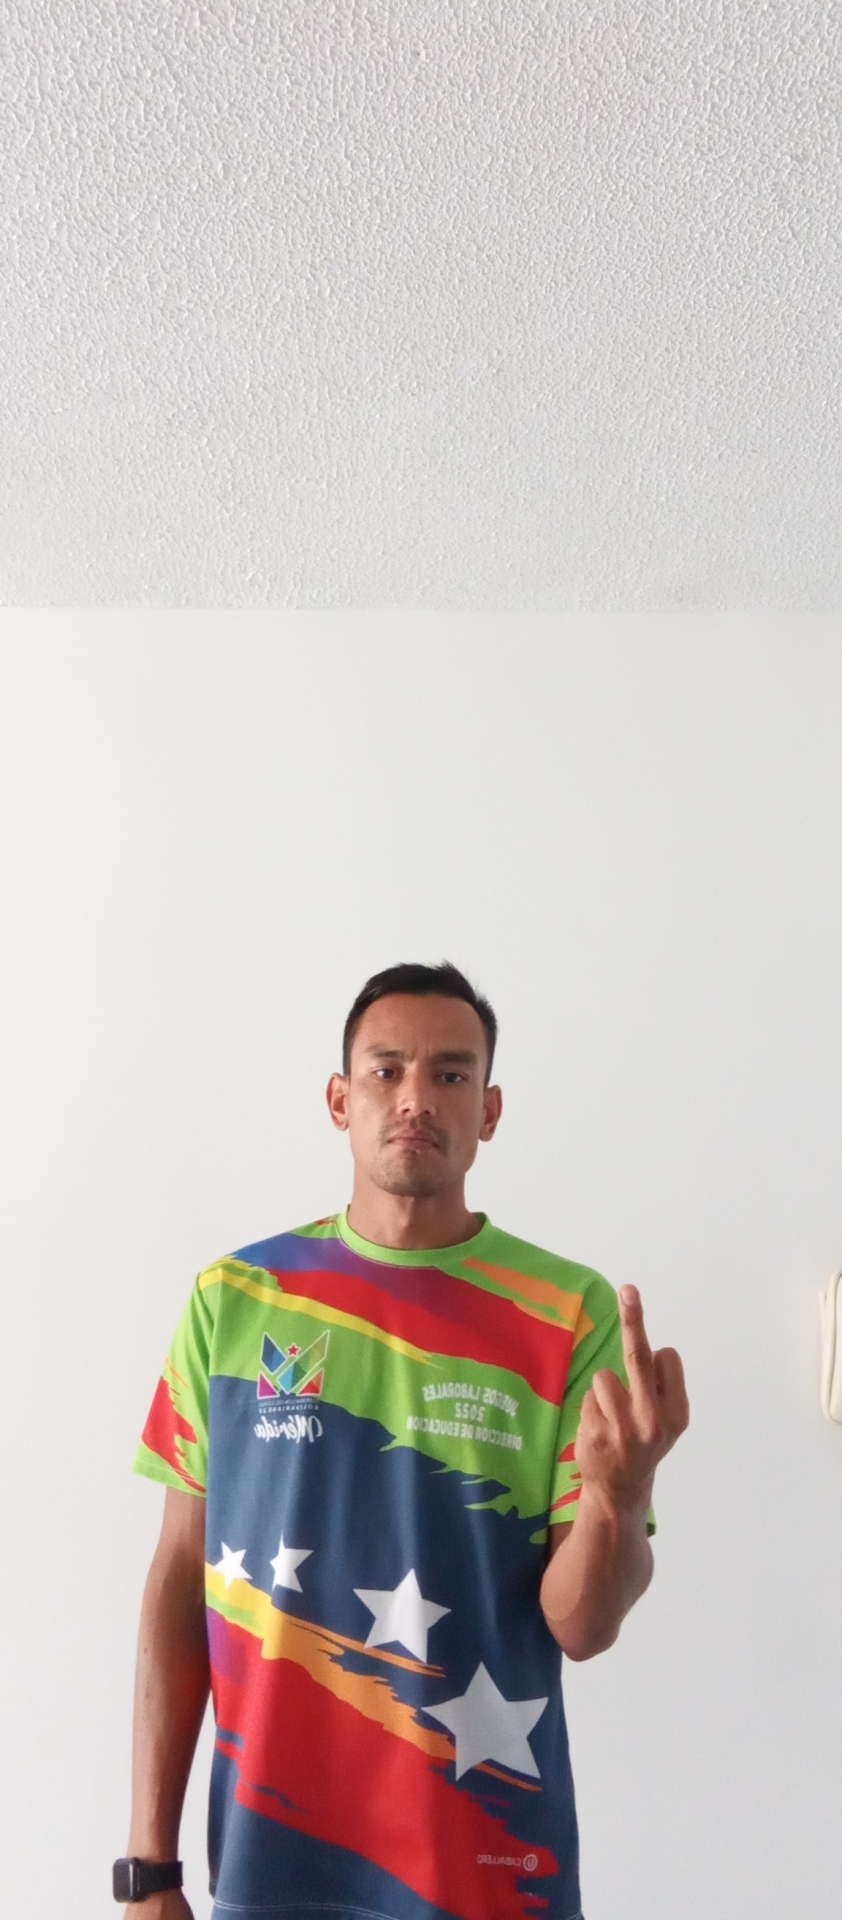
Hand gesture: middle_finger